Artemis program

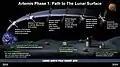
Planned missions of Artemis program

The Artemis program is organized around a series of SLS missions. These space missions will increase in complexity and are scheduled to occur at intervals of a year or more. NASA and its partners have planned Artemis I through Artemis V missions; later Artemis missions have also been proposed. Each SLS mission centers on the launch of an SLS launch vehicle carrying an Orion spacecraft. Missions after Artemis II will depend on support missions launched by other organizations and spacecraft for support functions.